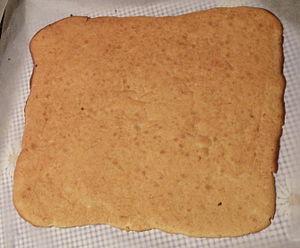
Biscuit Joconde
Le biscuit Joconde est une pâte battue à biscuits proche de la génoise ou du biscuit de Savoie. Il est composé de poudre d'amandes et de blancs en neige, farine, sucre et beurre. Il est épais de 3 à 5 mm. Sa texture est souple et aérienne. Le biscuit, imbibé par le sirop ou la crème, devient fondant. Cela le rend indispensable dans la réalisation de nombreuses pâtisseries. On l'utilise comme socle pour des entremets, les bûches de Noël mais aussi pour chemiser les cercles à pâtisserie. Il peut être décoré de motifs avant cuisson en utilisant un appareil à cigarettes : des peignes, rouleaux, poches, colorant ou chocolat.